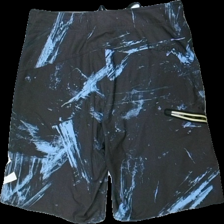
View: back
Type: Shorts
Category: Men
Brand: Billabong
Colors: Green, Blue
Material: 100% polyester
Pattern: Logo print
Cut: Regular
Season: All
Stains: Minor
Damage: svett fläckar
Damage location: top center
Damage 2: slitet
Damage 2 location: middle right
Damage 3: noppriga snörren
Damage 3 location: top center
Price range: <50
Recommended usage: Export
Description: bad shorts